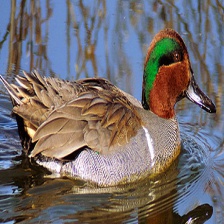
Species: TEAL DUCK
Scientific name: ANAS CRECCA
ImageNet parent category: drake